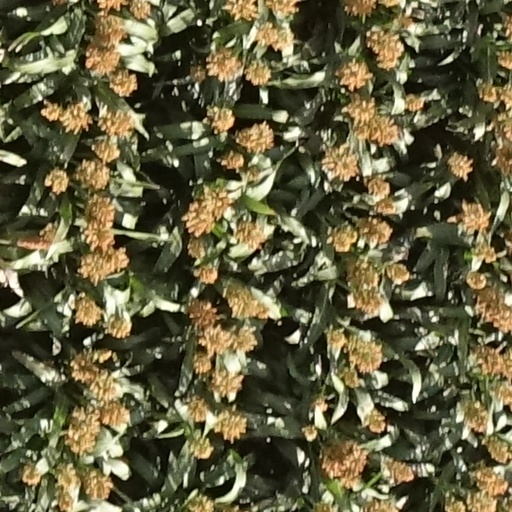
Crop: sorghum